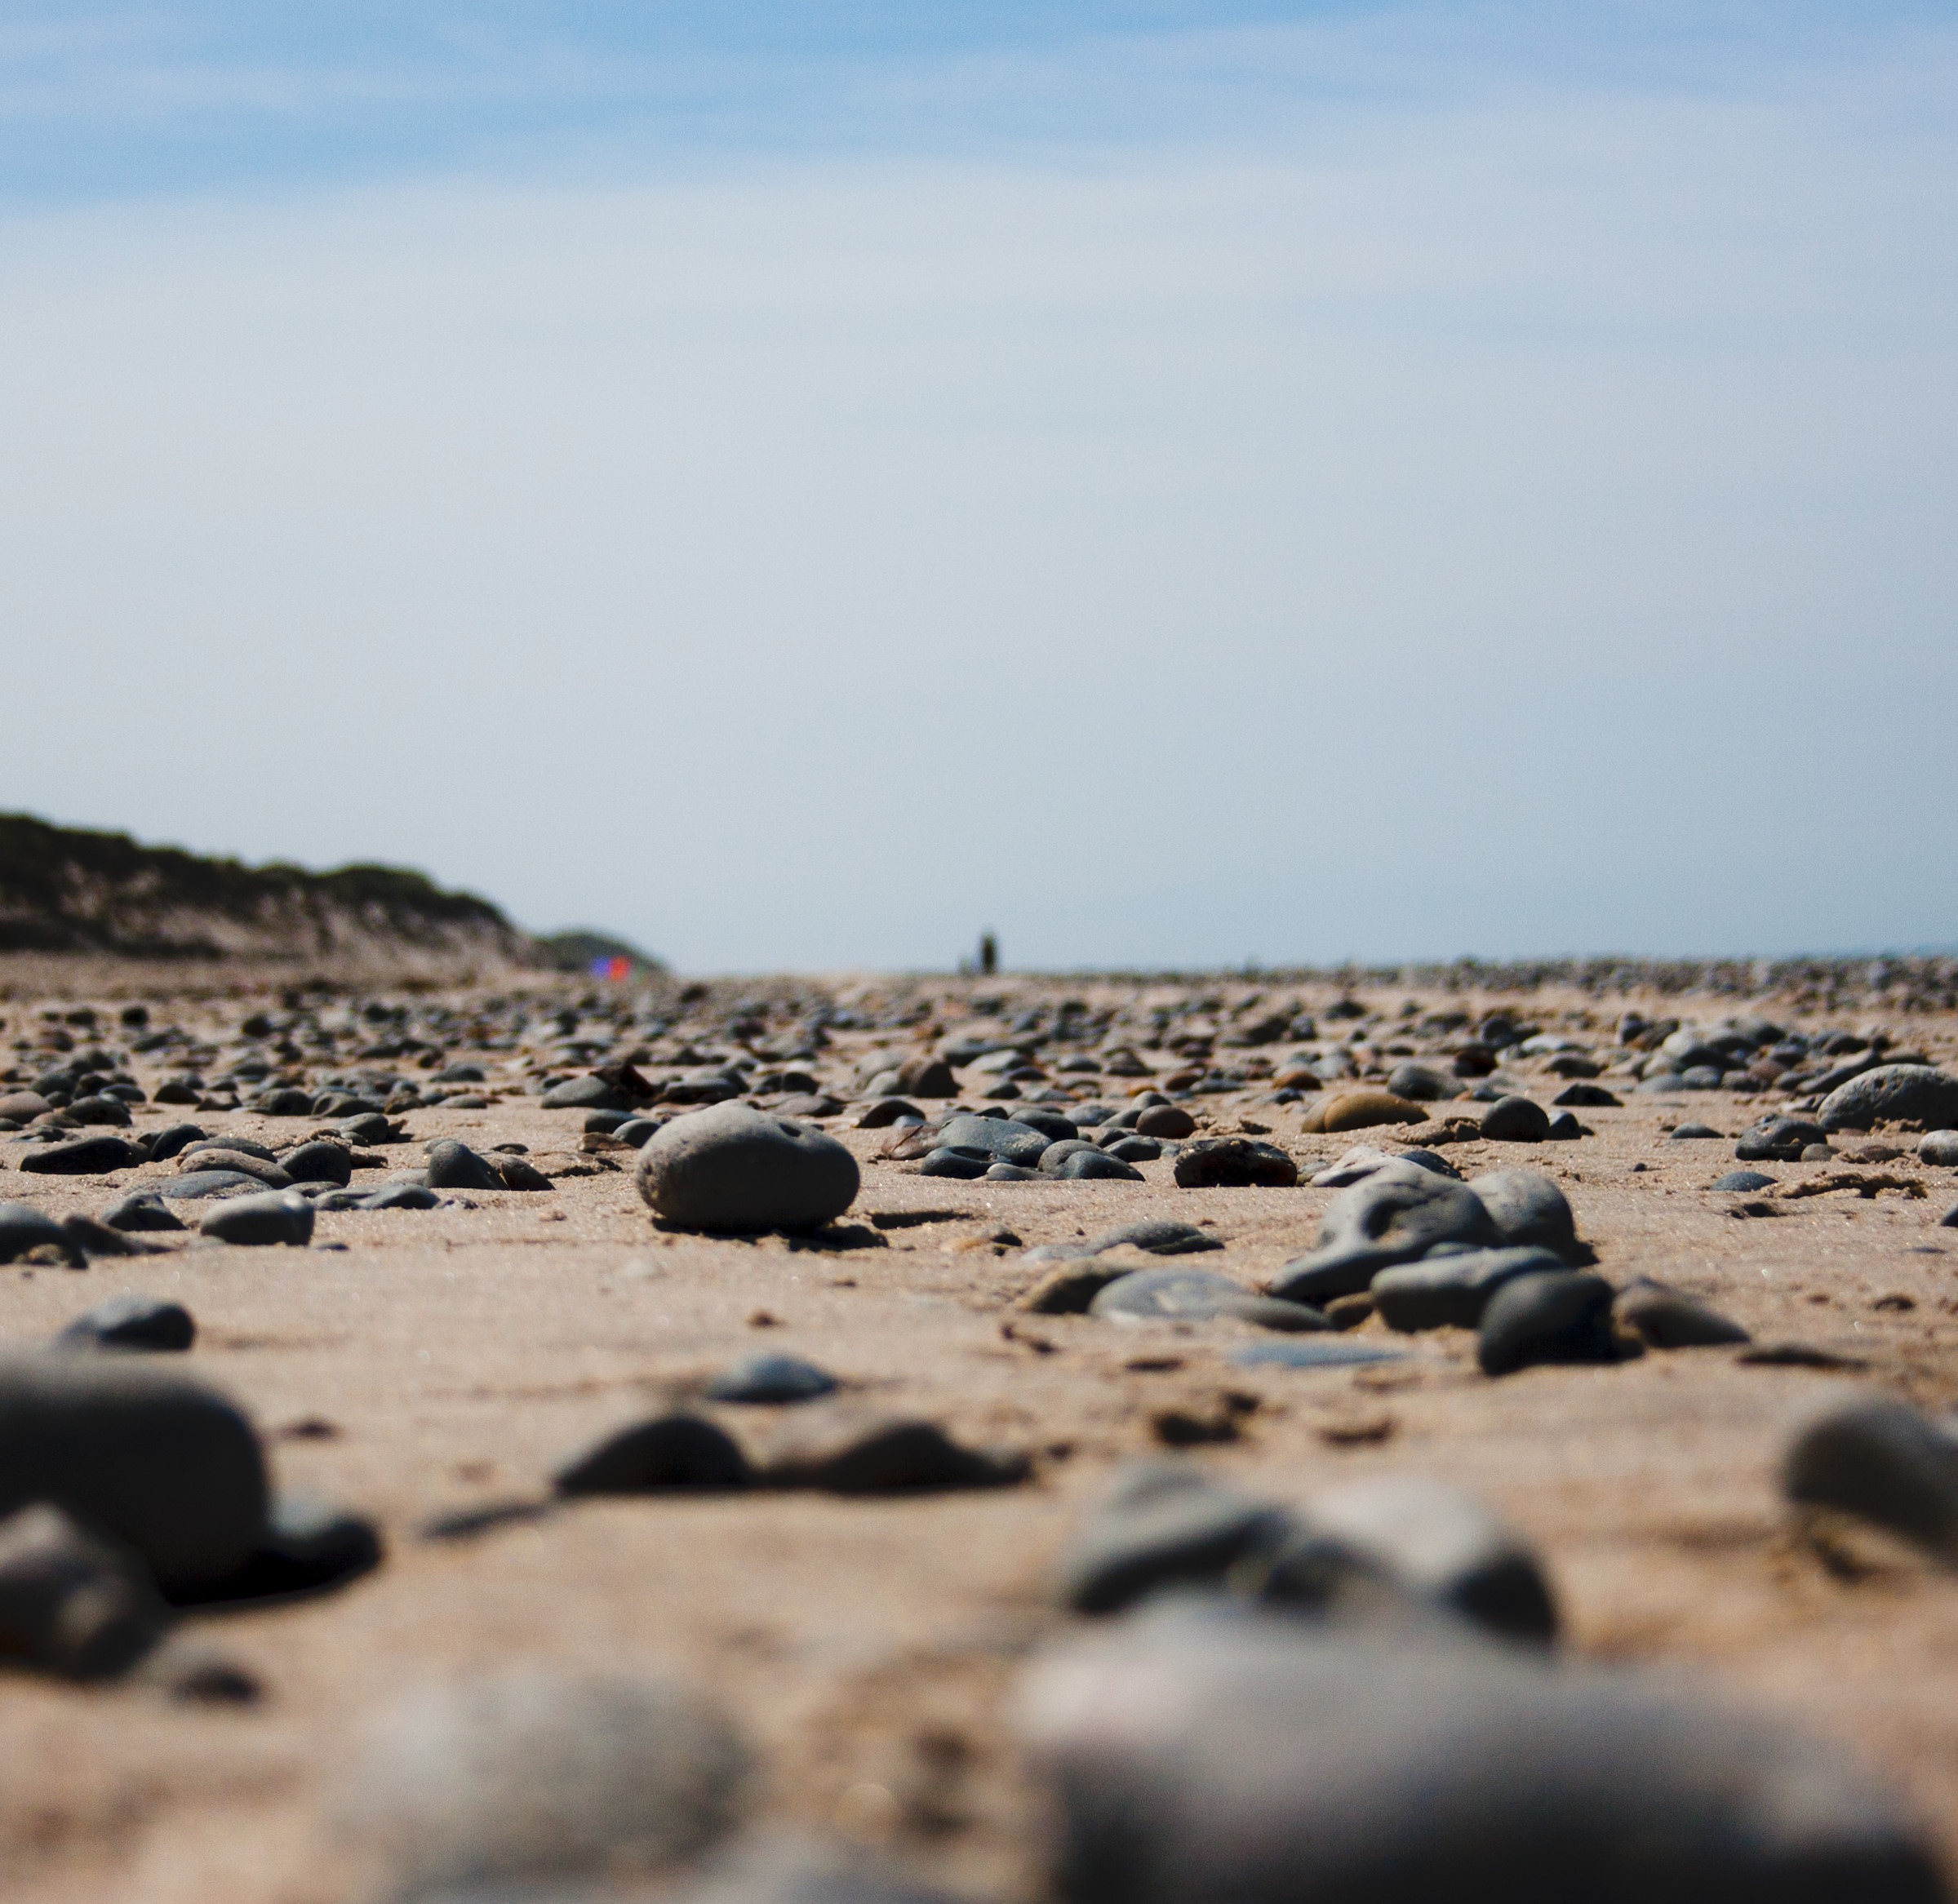
beach, landscape, sea, coast, sand, rock, ocean, horizon, shore, wave, summer, bay, material, zen, body of water, stones, geology, wide, habitat, north sea, mudflat, natural environment